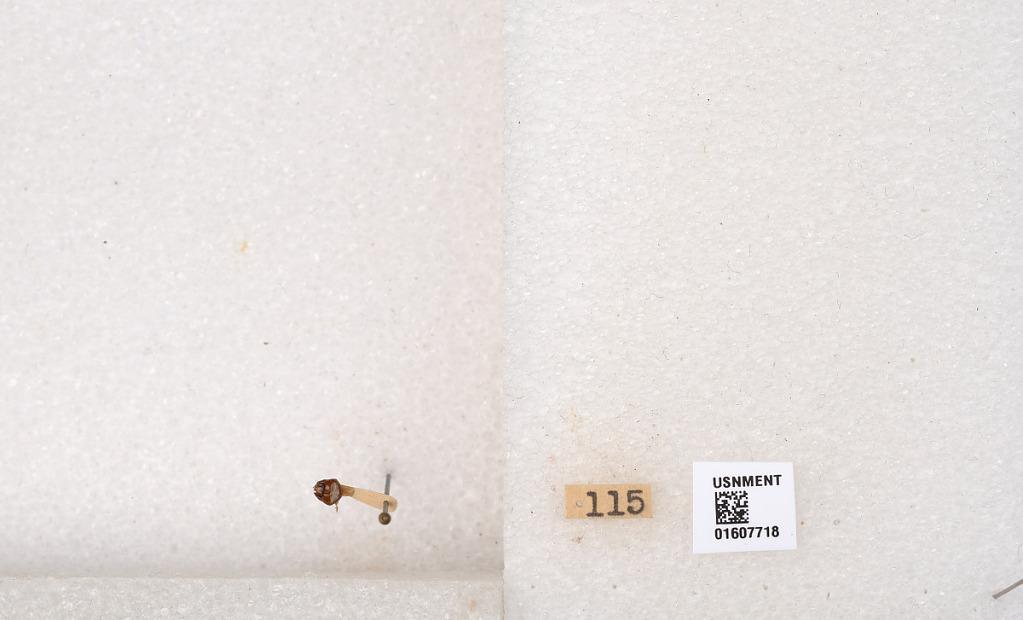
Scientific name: Xylocopa (Xylocopoides) californica californica Cresson